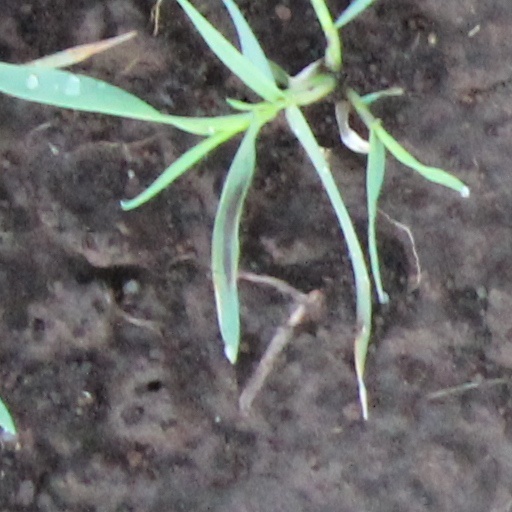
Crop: wheat